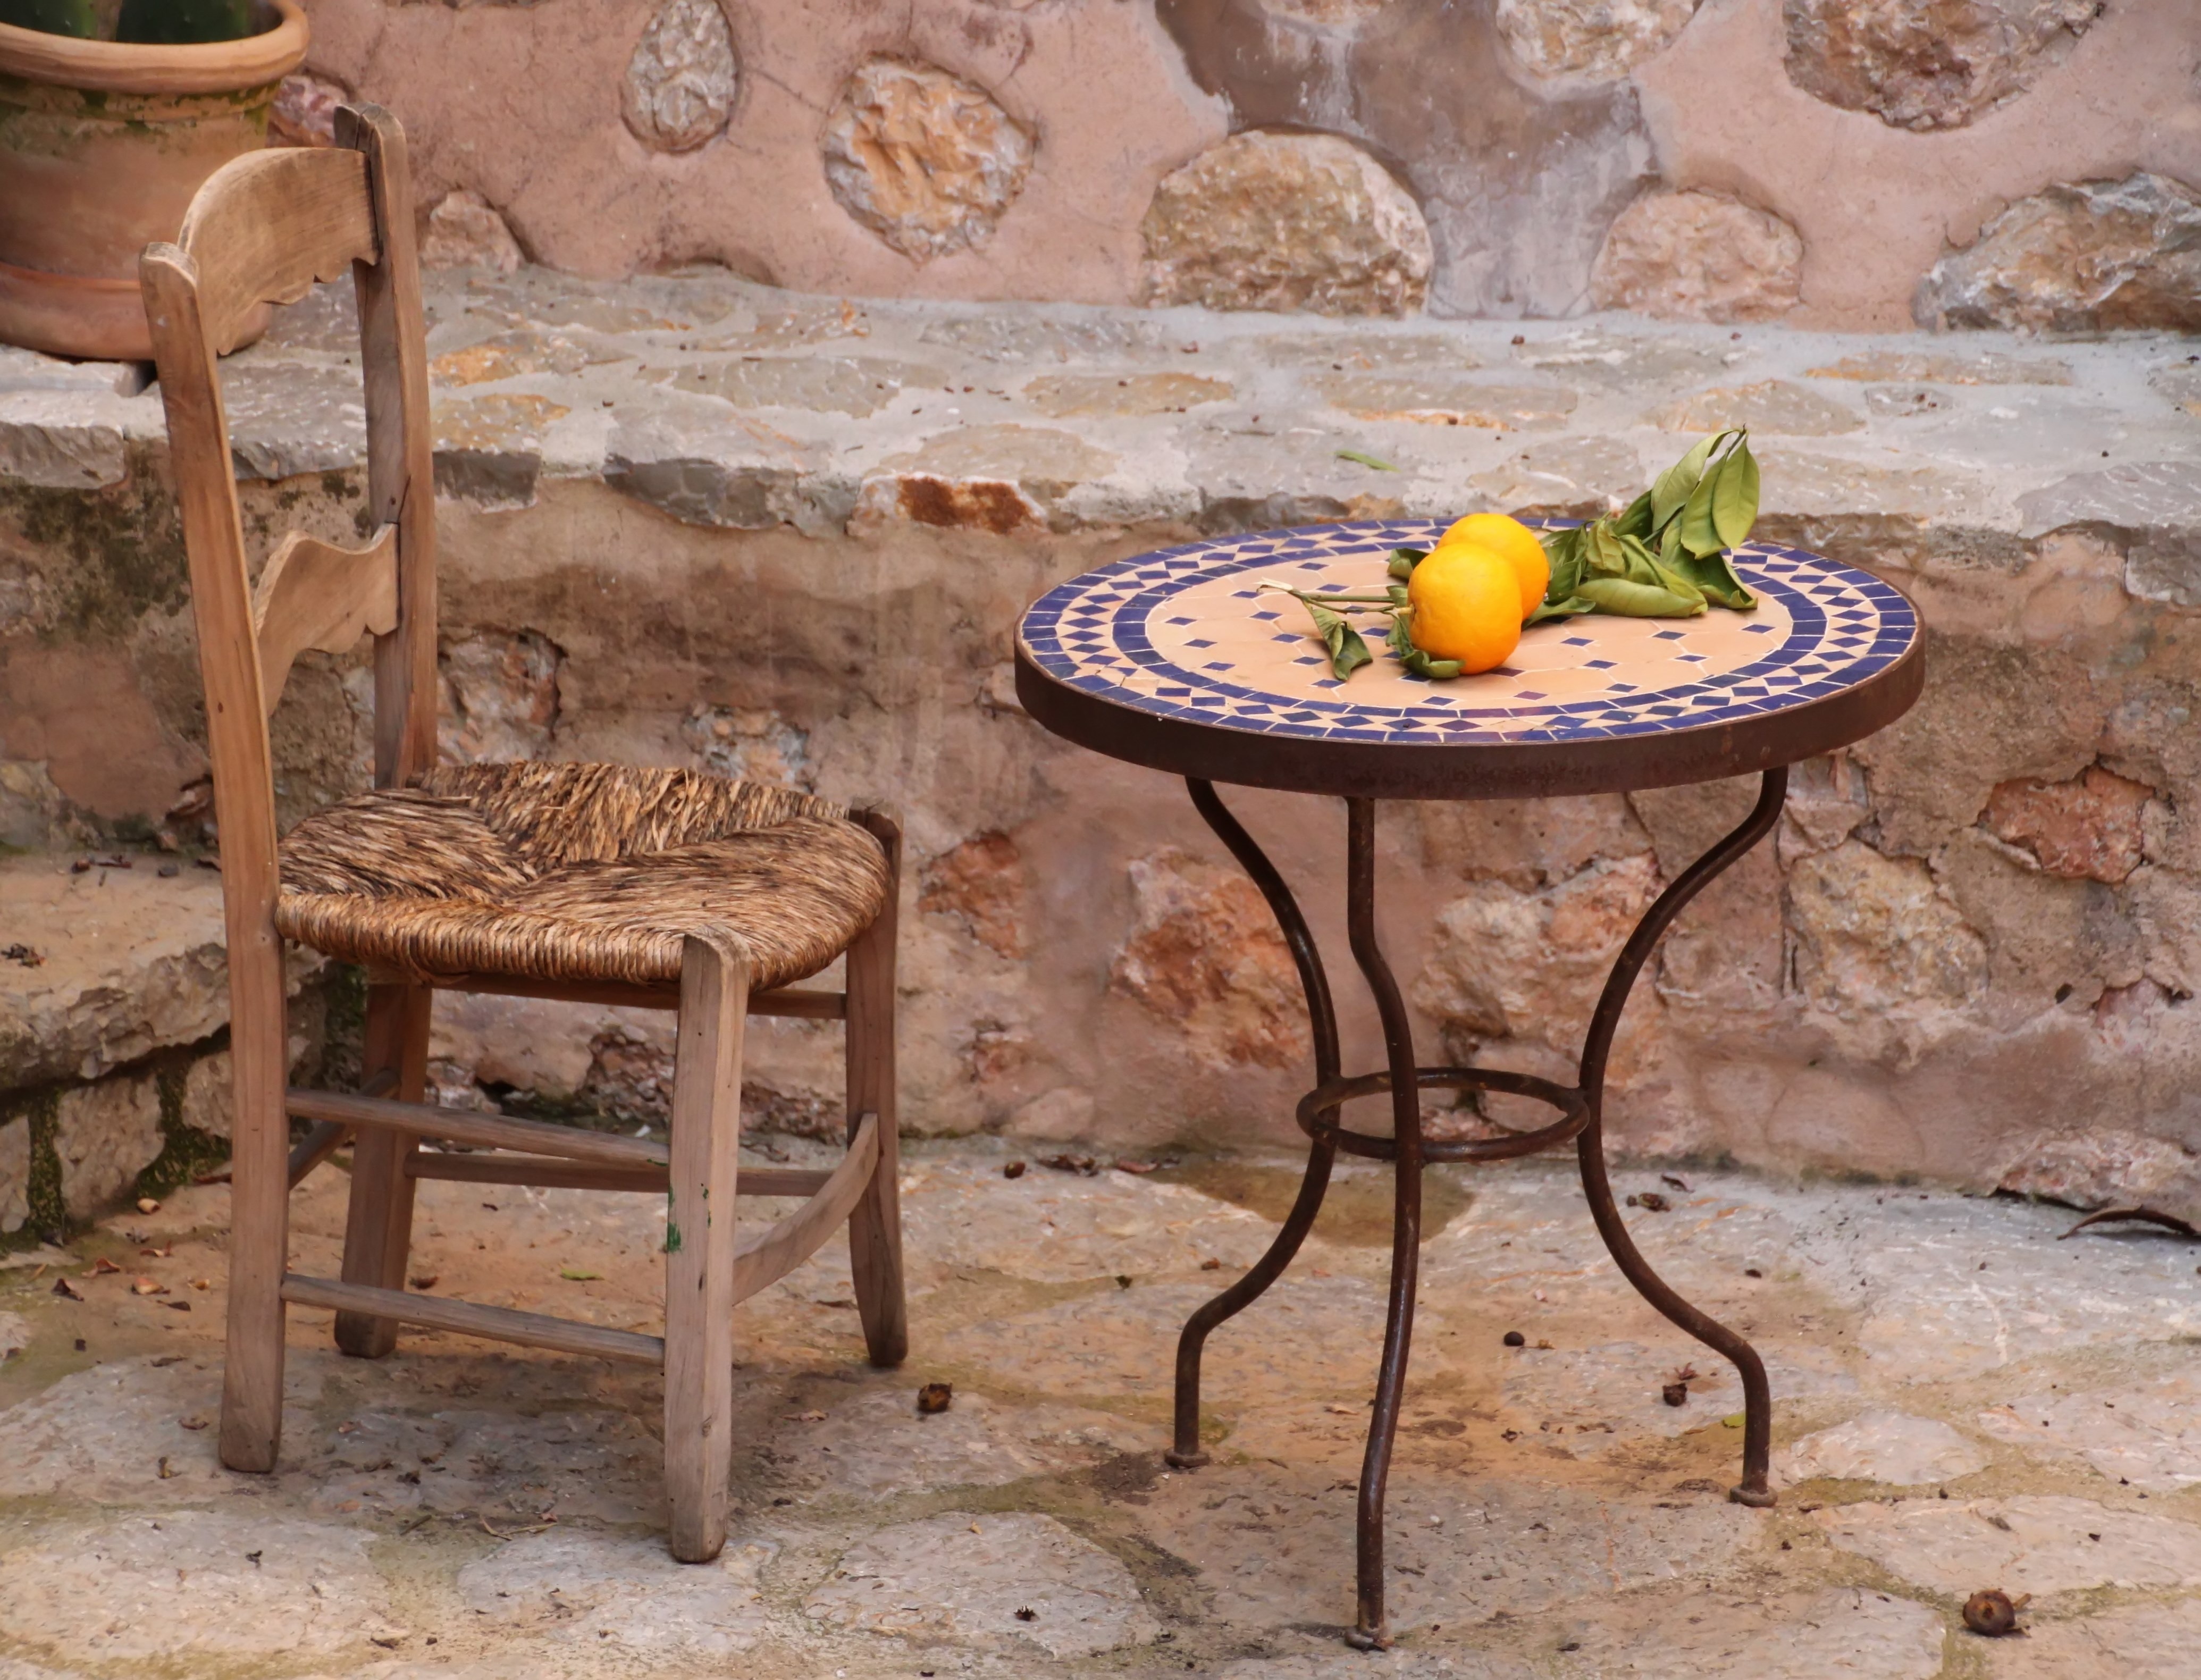
table, wood, fruit, chair, wall, summer, travel, orange, holiday, backyard, rest, furniture, room, still life, sit, south, spain, relaxation, holidays, mosaic, fruits, mallorca, still, oranges, masonry, citrus fruits, tropical fruits, wicker chair